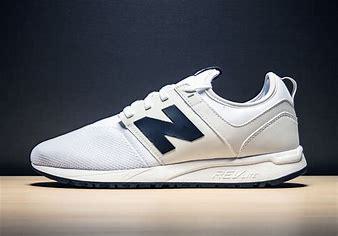
Brand: New
Model: Balance 247